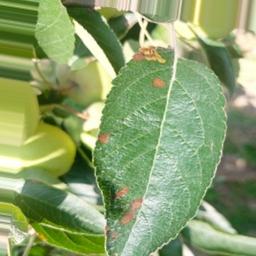
Label: Alternaria